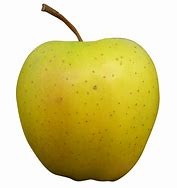
Label: apple